DR 21

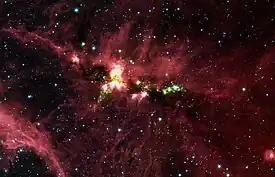
Infrared view of the DR 21 molecular cloud

DR 21 is a large molecular cloud located in the constellation Cygnus, discovered in 1966 as a radio continuum source by Downes and Rinehart. DR 21 is located about from Earth and extends for . The region contains a high rate of star formation and is associated with the Cygnus X star forming region. It has an estimated mass of .